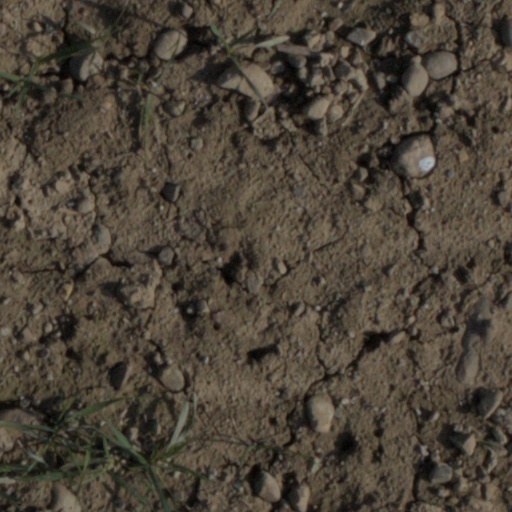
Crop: wheat